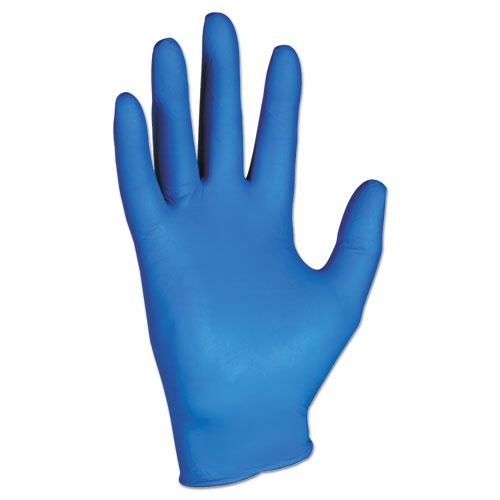
ESKCC90099CT - G10 NITRILE GLOVES, ARTIC BLUE, X-LARGE, 1800-CARTON
An economical choice offering protection, performance and comfort. 9.5" ambidextrous with beaded cuff for easy donning and textured fingertips for dexterity. Powder free gloves, not made with natural rubber latex, reducing the risk of Type-1 latex allergy reactions. Ideal for food handling, painting, manufacturing and other industrial workspaces. Style: Disposable Wrist Style: Beaded Cuff Material(s): Nitrile Thumb Style: Straight. Unit of Measure : Carton of 1800
Brand: KleenGuard™
Category: Business & Industrial > Work Safety Protective Gear > Safety Gloves > Chemical-Resistant Safety Gloves